Asian American literature

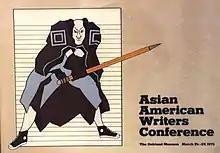
Asian American Writers Conference at The Oakland Museum March 24–29, 1975 poster.

Asian American literature is the body of literature produced in the United States by writers of Asian descent.